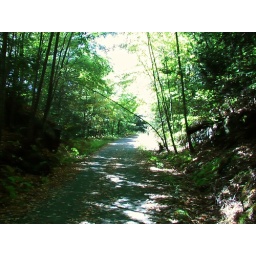
Unique tree pattern found on a bike path in central Connecticut.